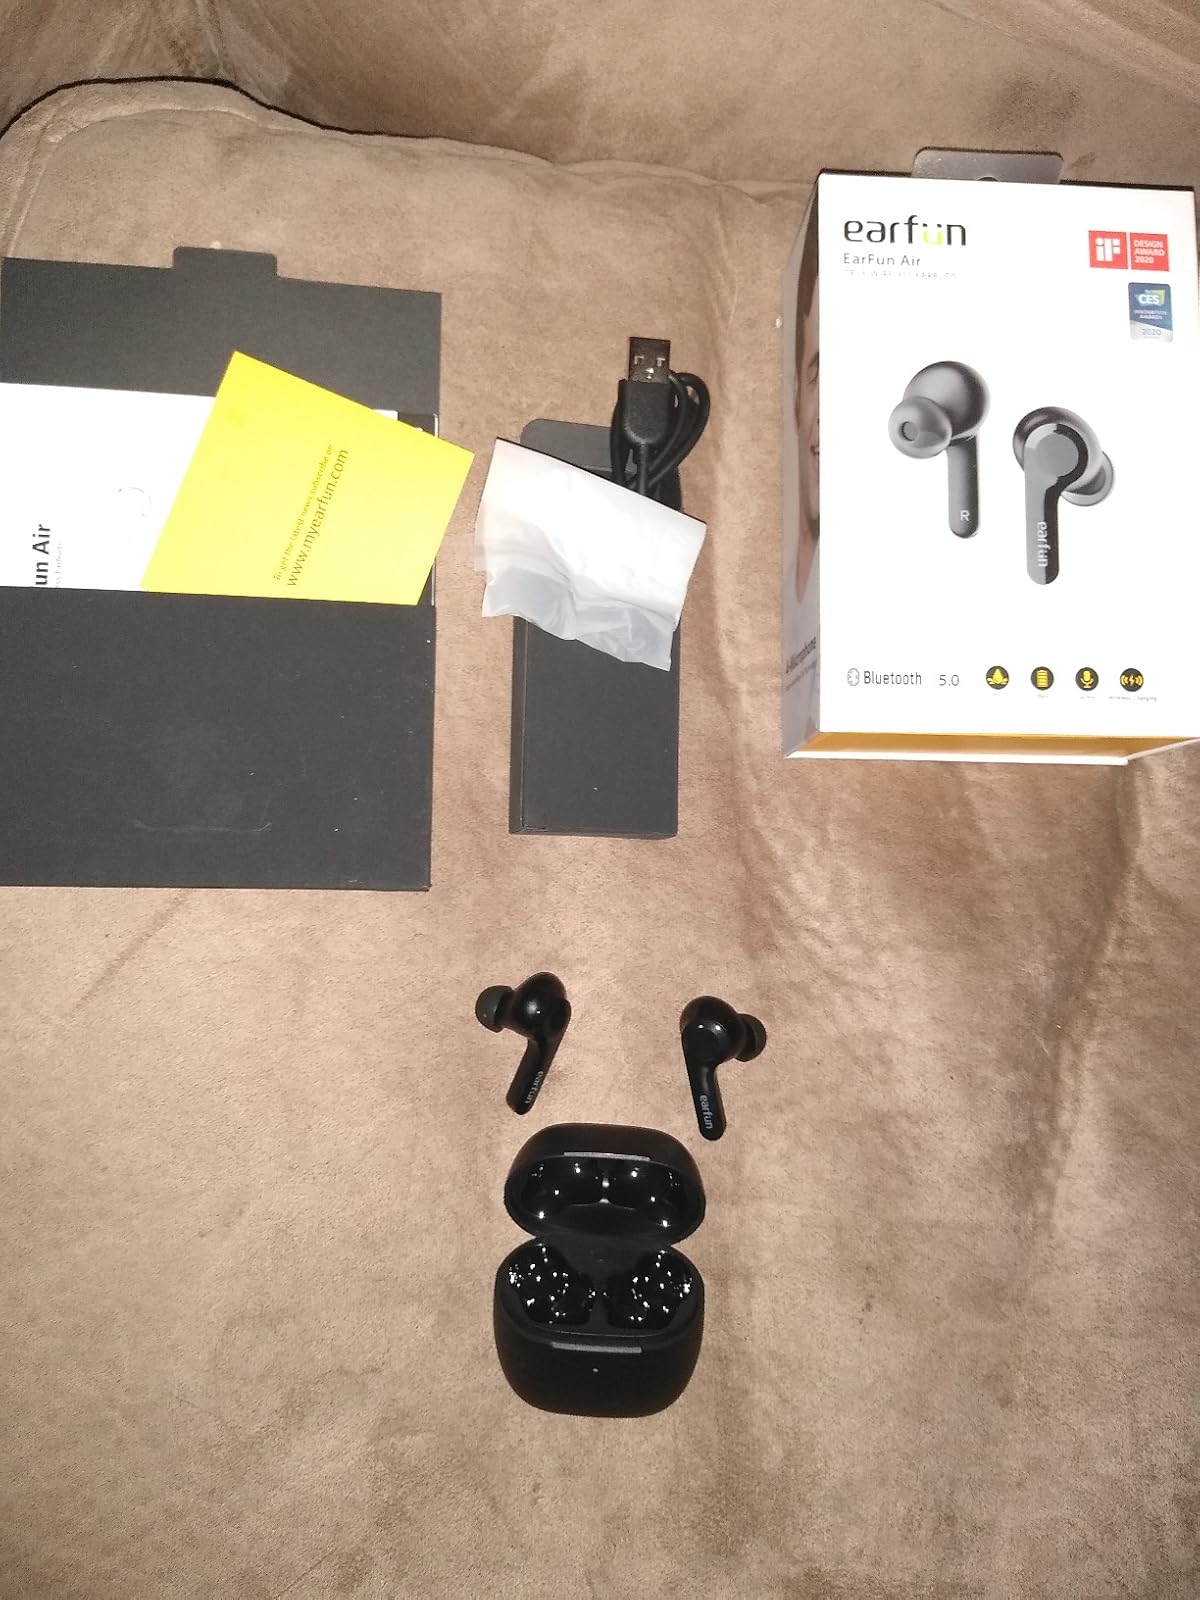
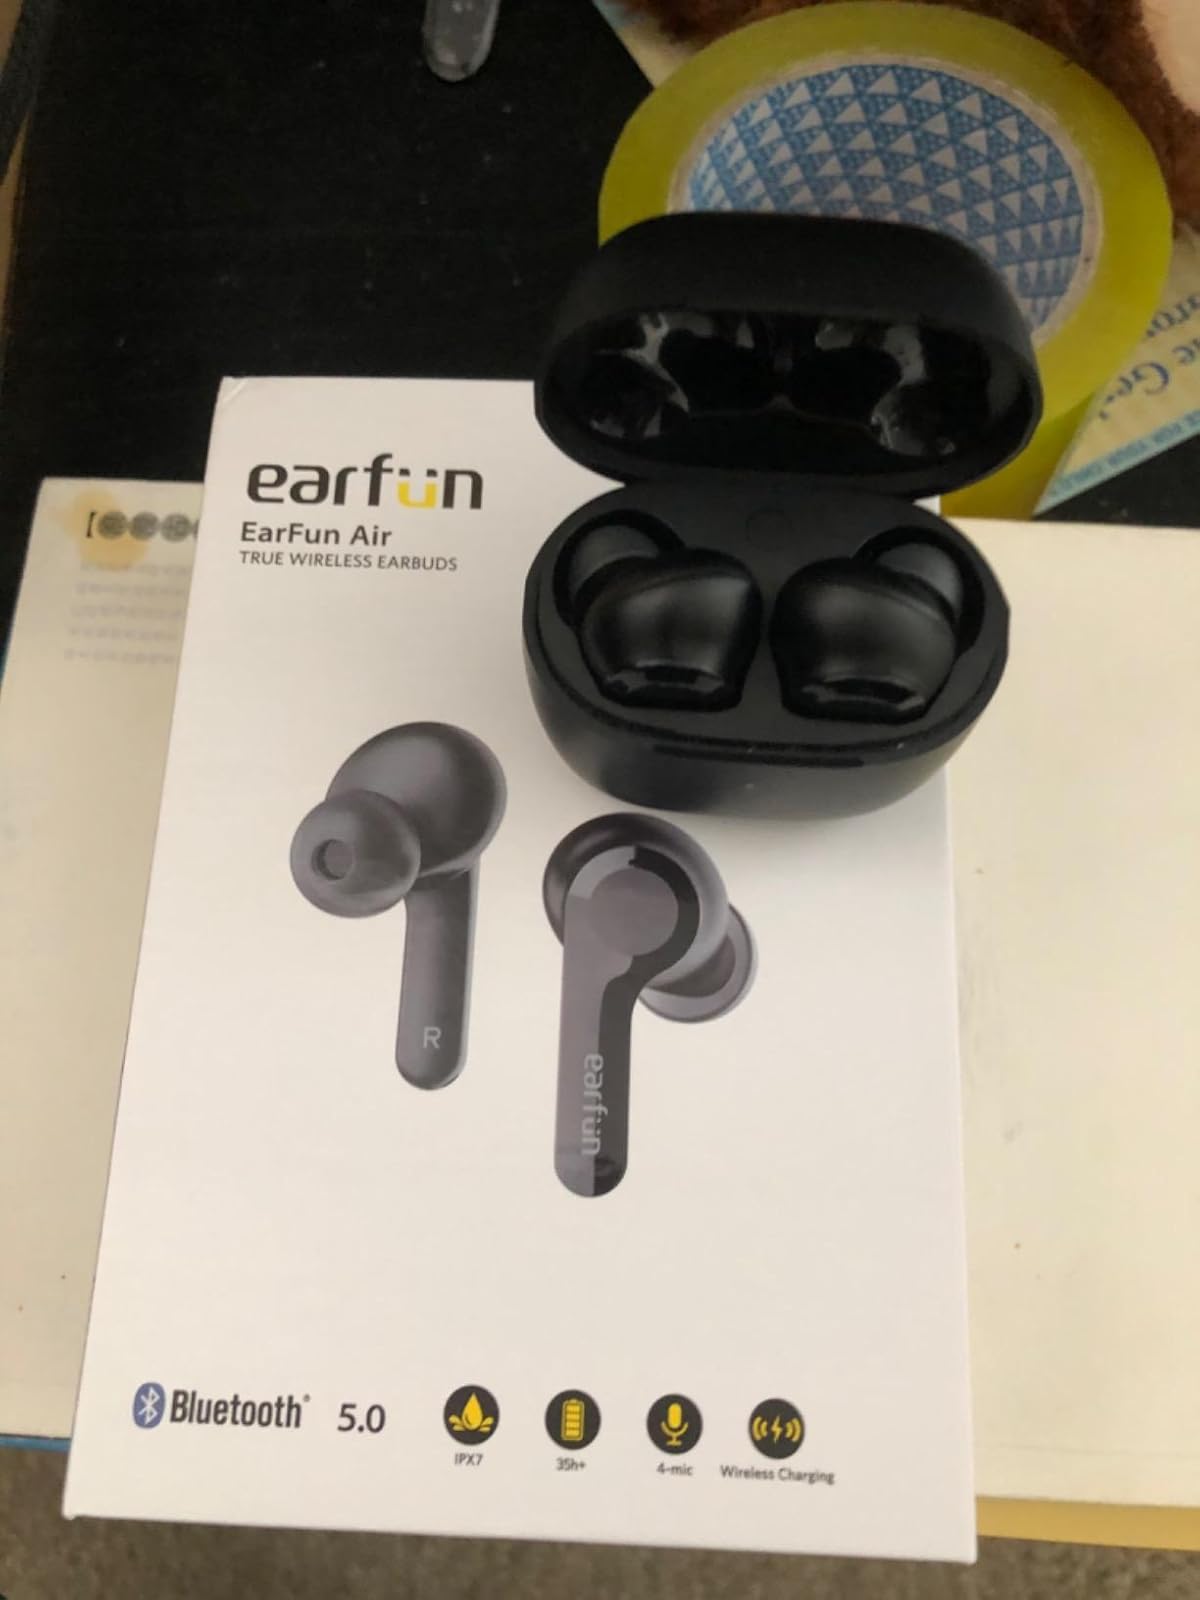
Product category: earbuds
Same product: yes